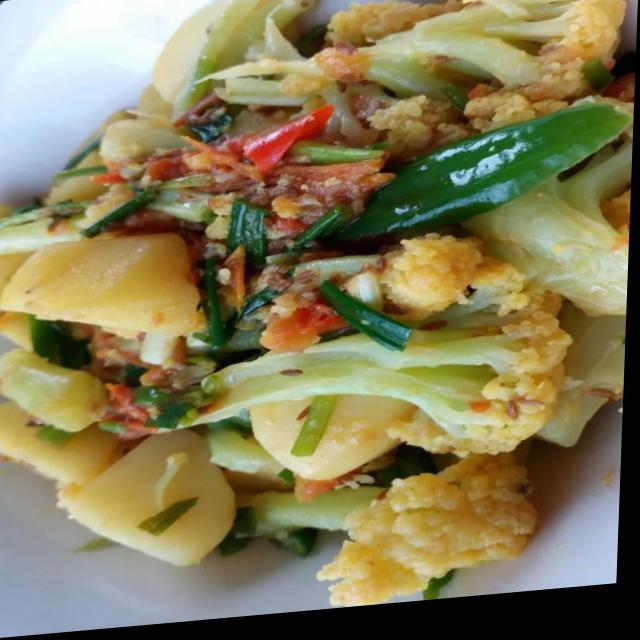
Dish: aloo_gobi